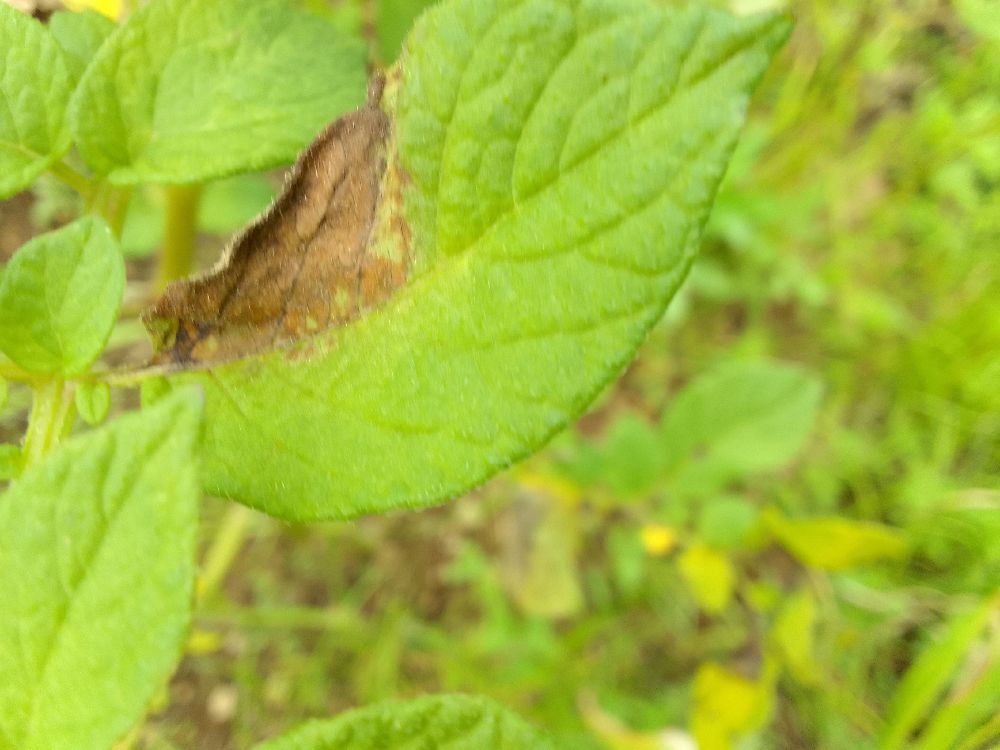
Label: Late blight